Red Digital Cinema

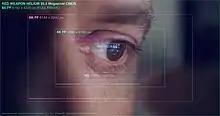
Red Weapon Helium 8K image showing 6K, 4K, 3K, HD and Instagram native resolution frame overlays Captured through a Canon FD 135 mm lens

The DSMC2 family of cameras was introduced in 2015 as the new form factor for all cameras up to 2020. The Weapon 8K VV and Weapon 6K were the first two cameras announced within this line. They were followed by the Red Raven 4.5K and Scarlet-W 5K. Third-party capture formats, namely Apple ProRes and Avid DNxHD, were made available for these cameras.